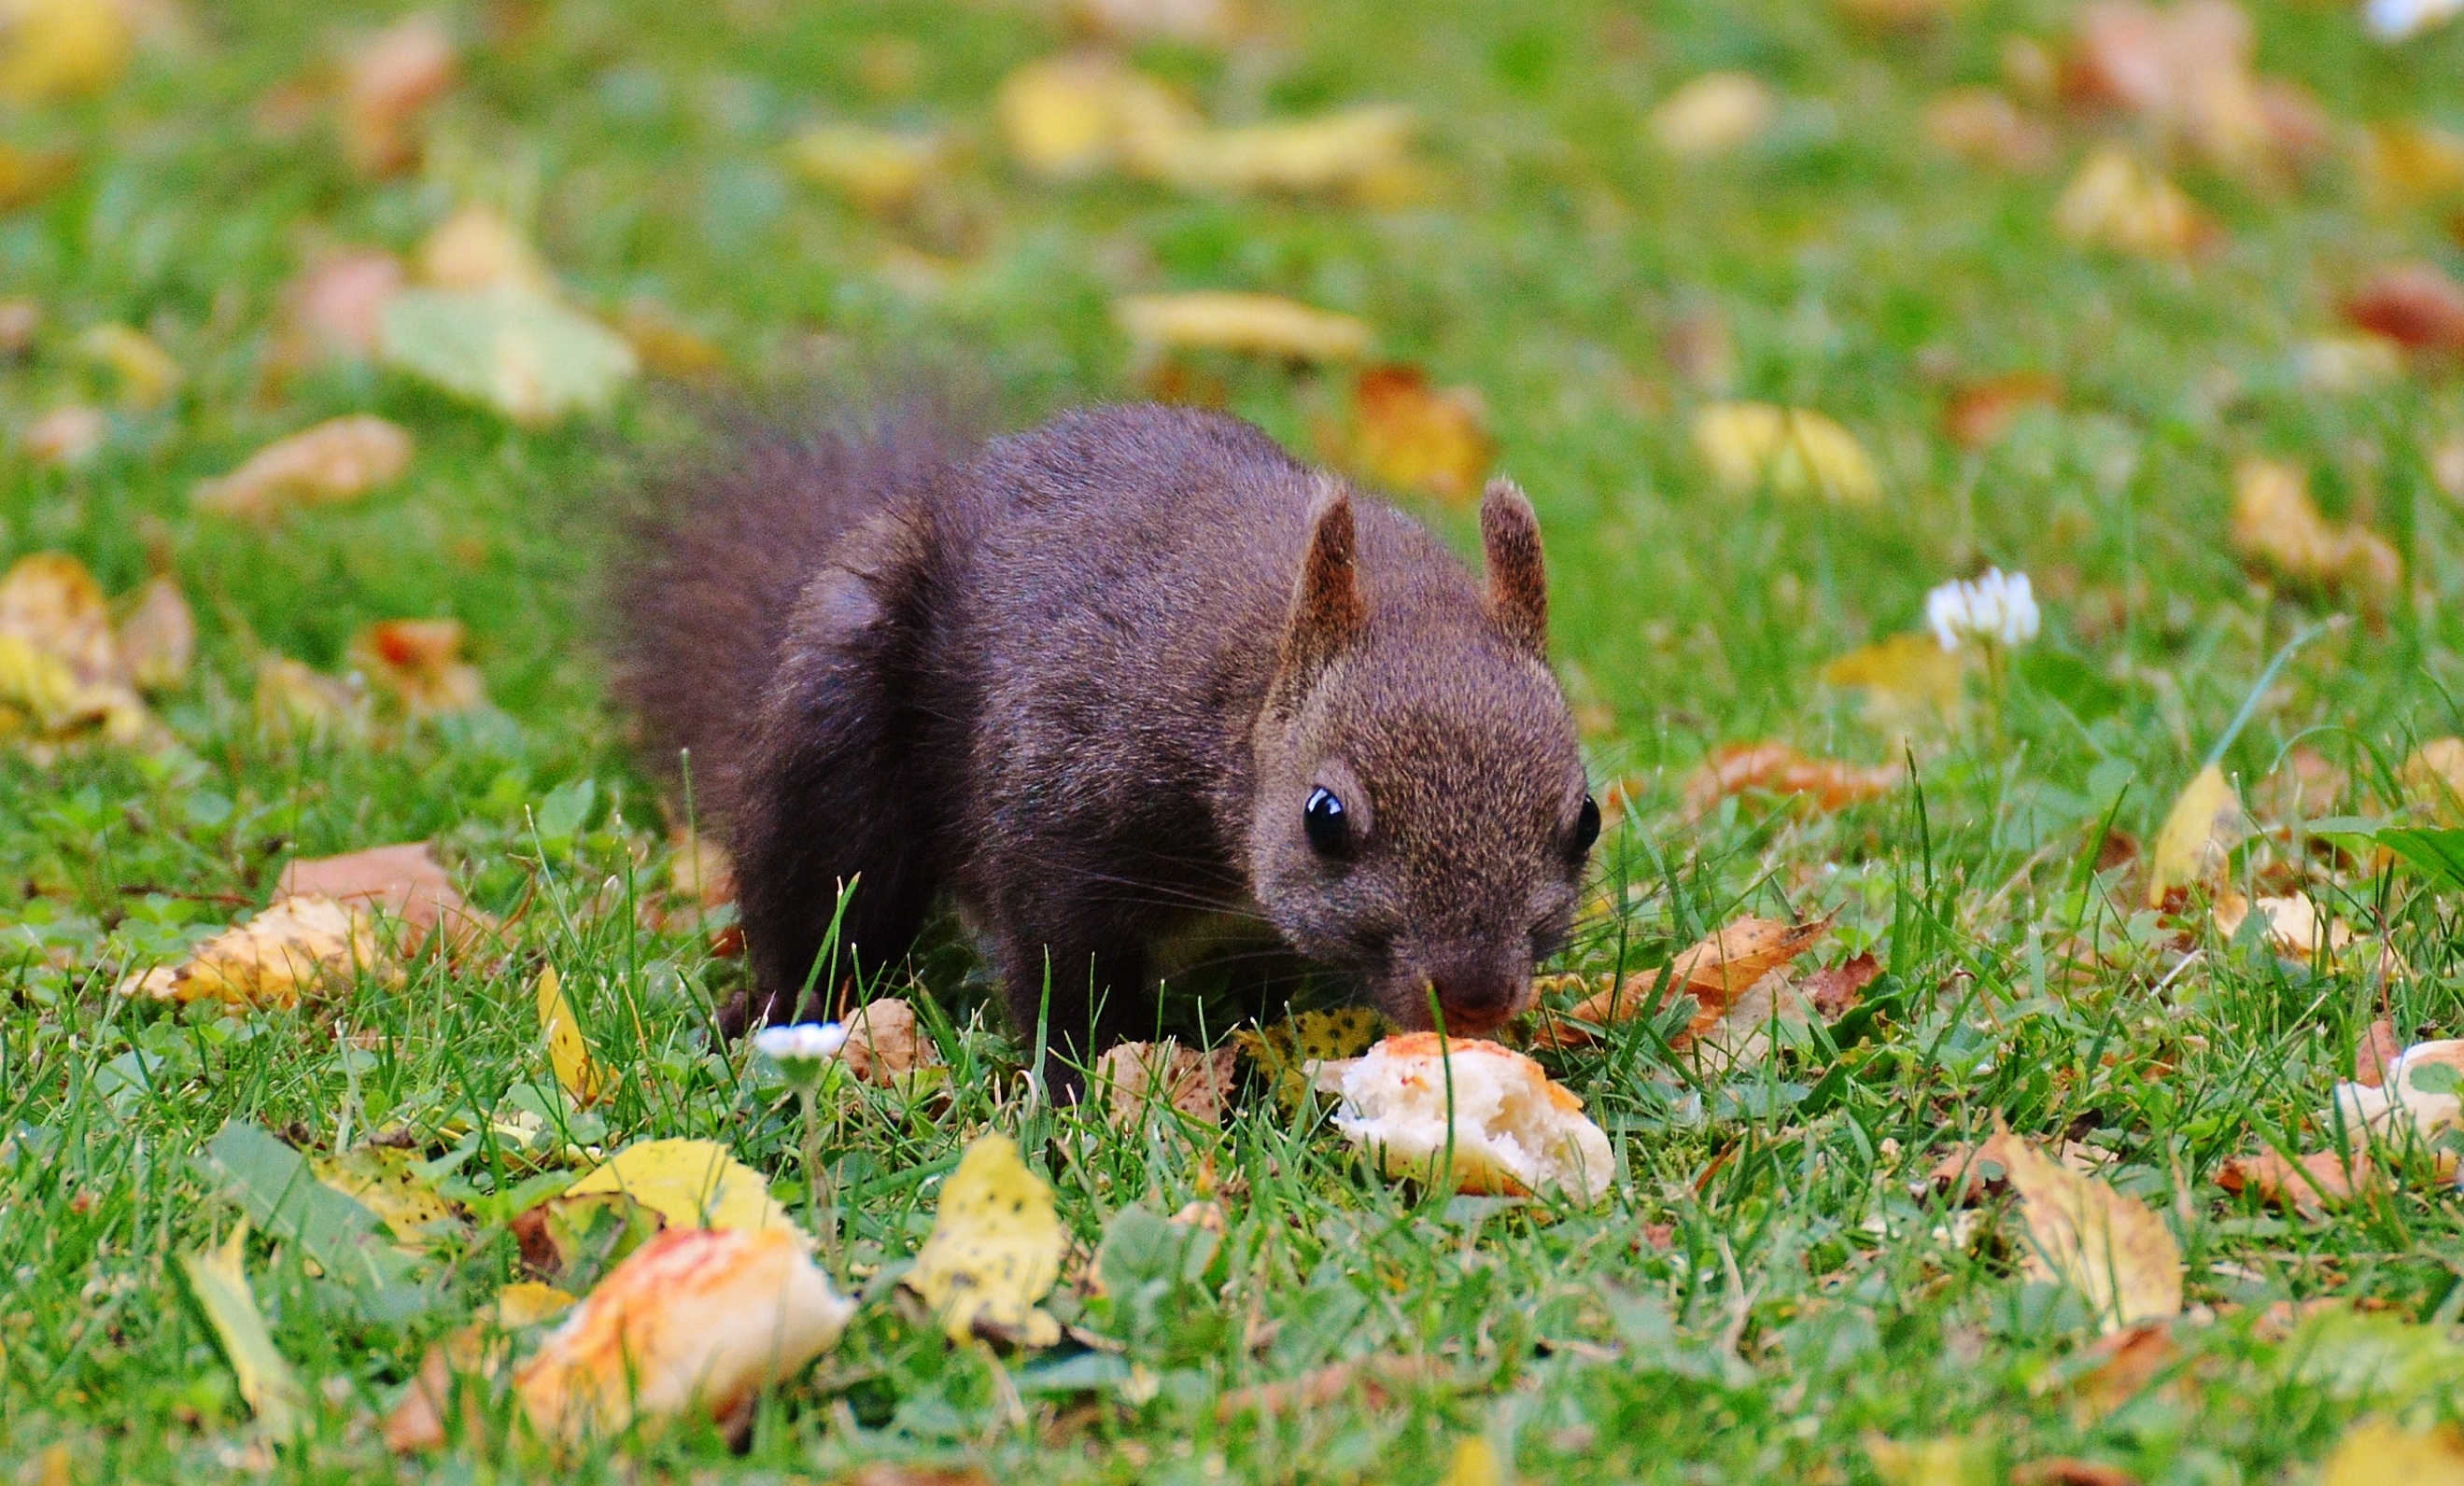
nature, cute, wildlife, brown, mammal, squirrel, garden, eat, rodent, fauna, climb, whiskers, vertebrate, nager, marsupial